Starmen Point

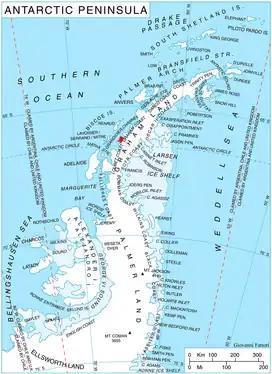
Location of Stresher Peninsula on Graham Land, Antarctic Peninsula.

Starmen Point (‘Nos Starmen’ \'nos 'st&r-men\) is the point on the west side of the entrance to Crates Bay on the northeast coast of Stresher Peninsula, Graham Coast on the Antarctic Peninsula.